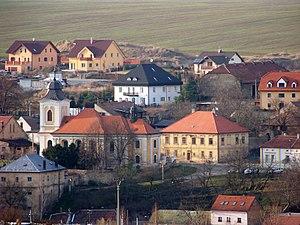
Únětice est une commune du district de Prague-Ouest, dans la région de Bohême-Centrale, en République tchèque. Sa population s'élevait à 804 habitants en 2020.